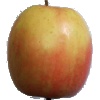
Label: Apple Pink Lady 1